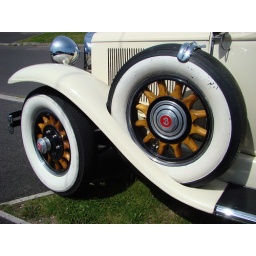
This super old car was parked in my road yesterday.